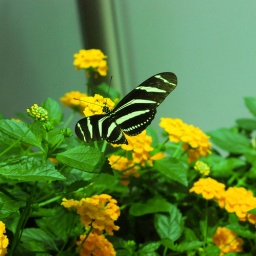
butterflies in the rain forest part of the academy of science.